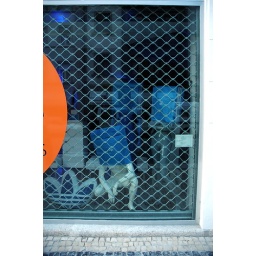
I don't know why those mannequins had paper bags over their heads